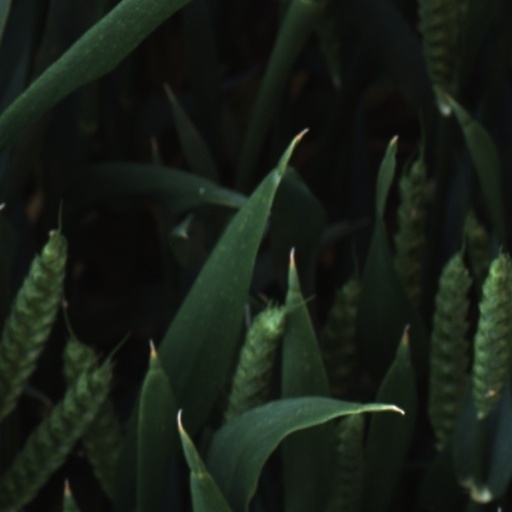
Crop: wheat